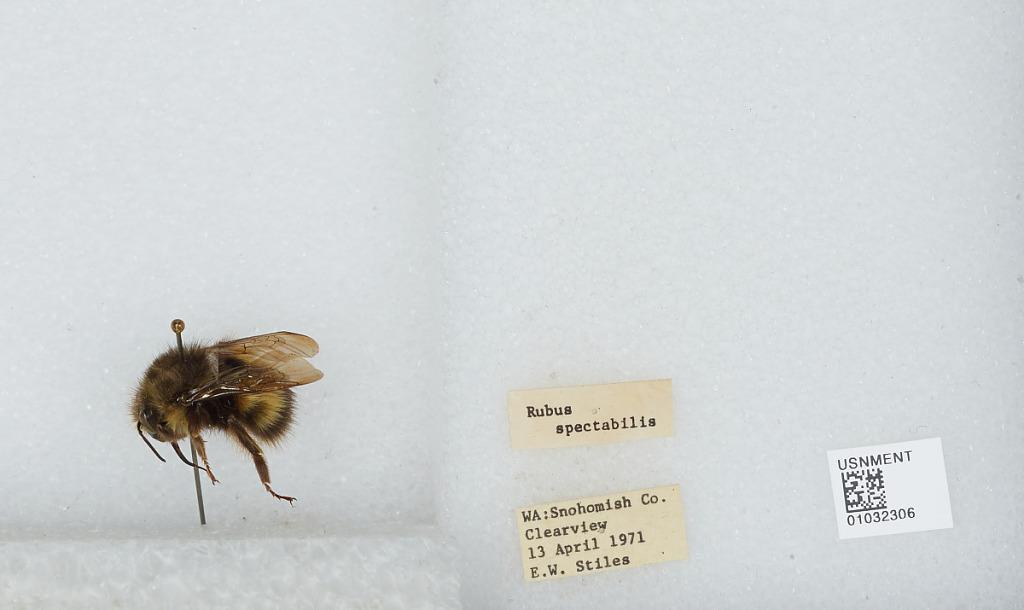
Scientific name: Bombus (Pyrobombus) sitkensis Nylander
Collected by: E. Stiles
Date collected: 1971-4-13
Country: United States
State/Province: Washington
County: Snohomish
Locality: Clearview
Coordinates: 47.8292, -122.145